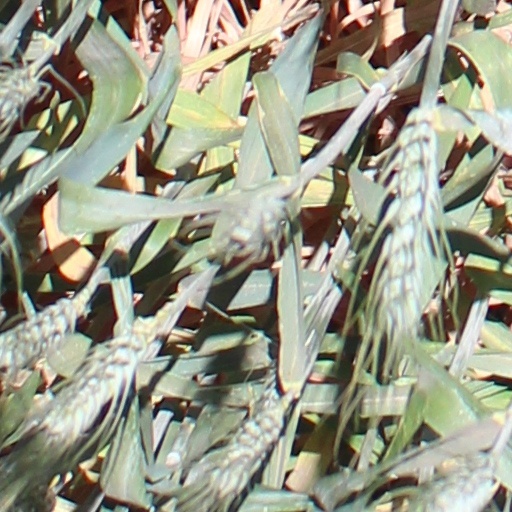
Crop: wheat